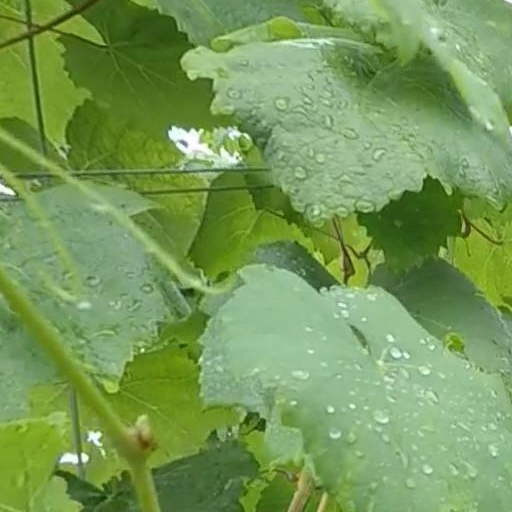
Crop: grape